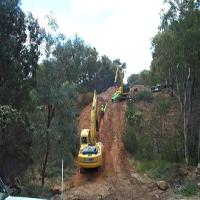
Weather: cloudy or overcast